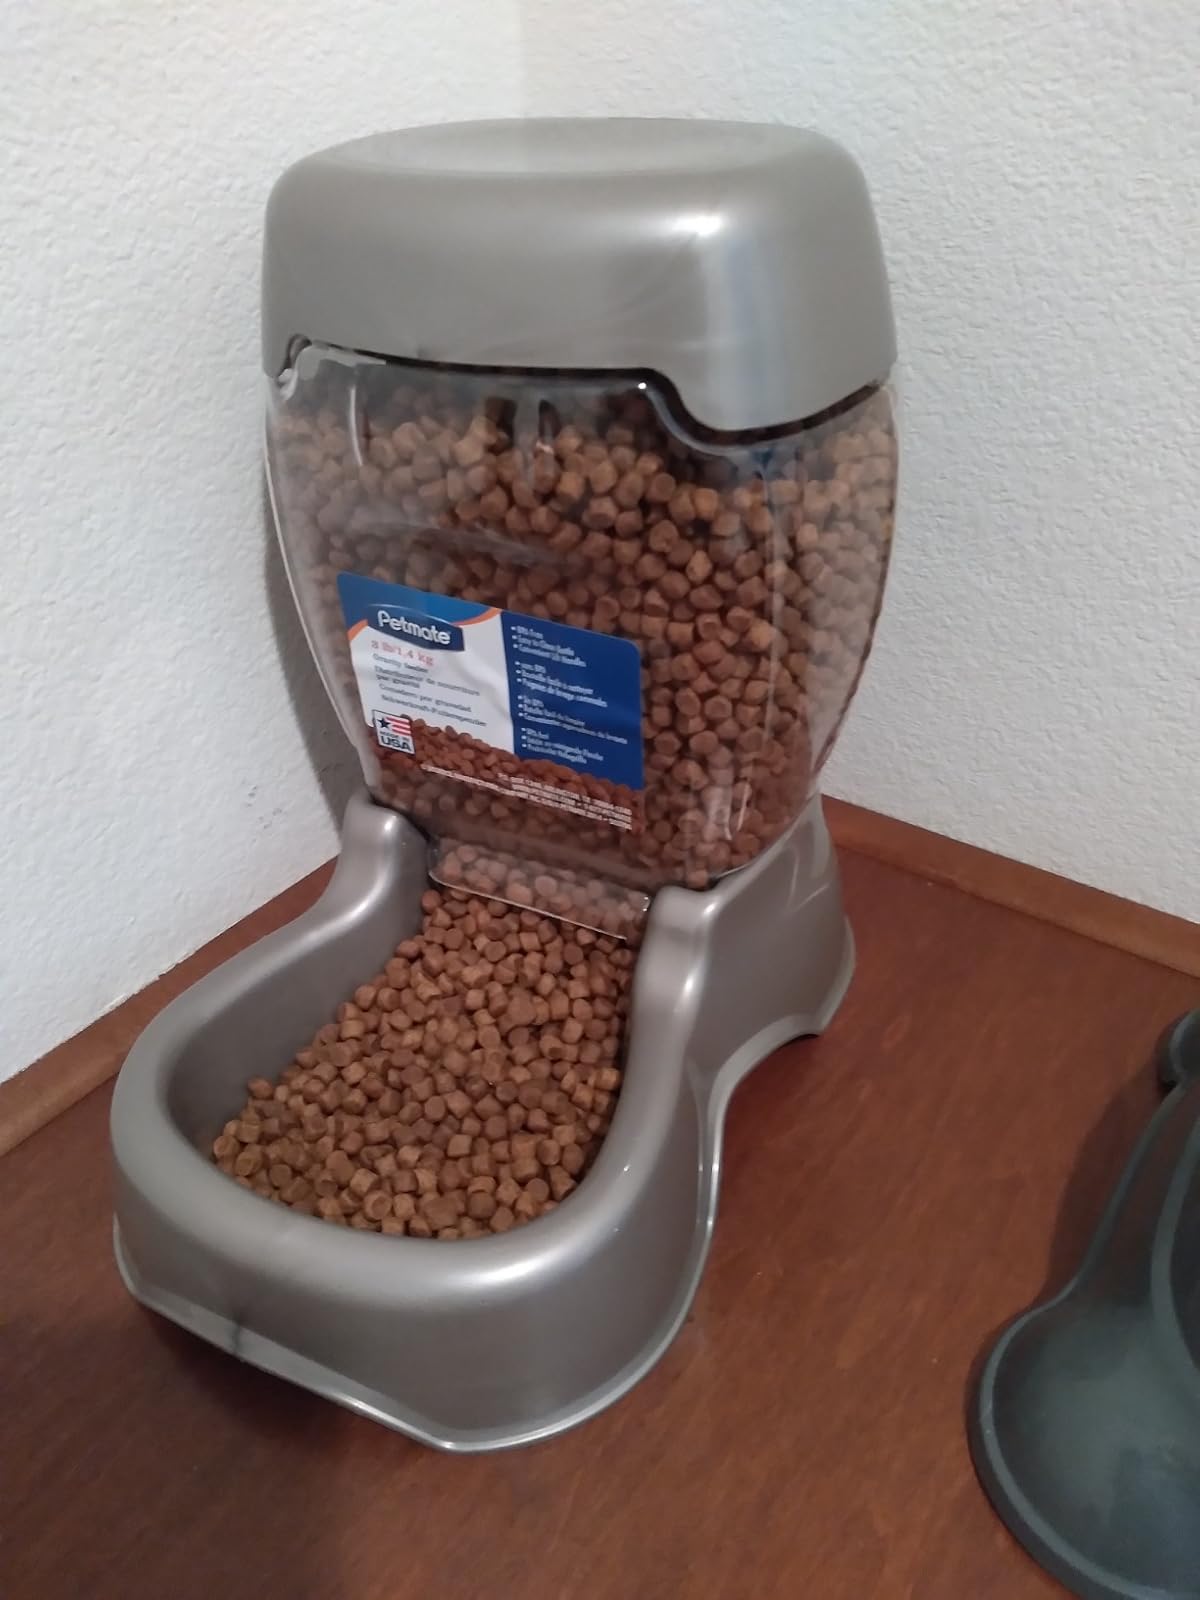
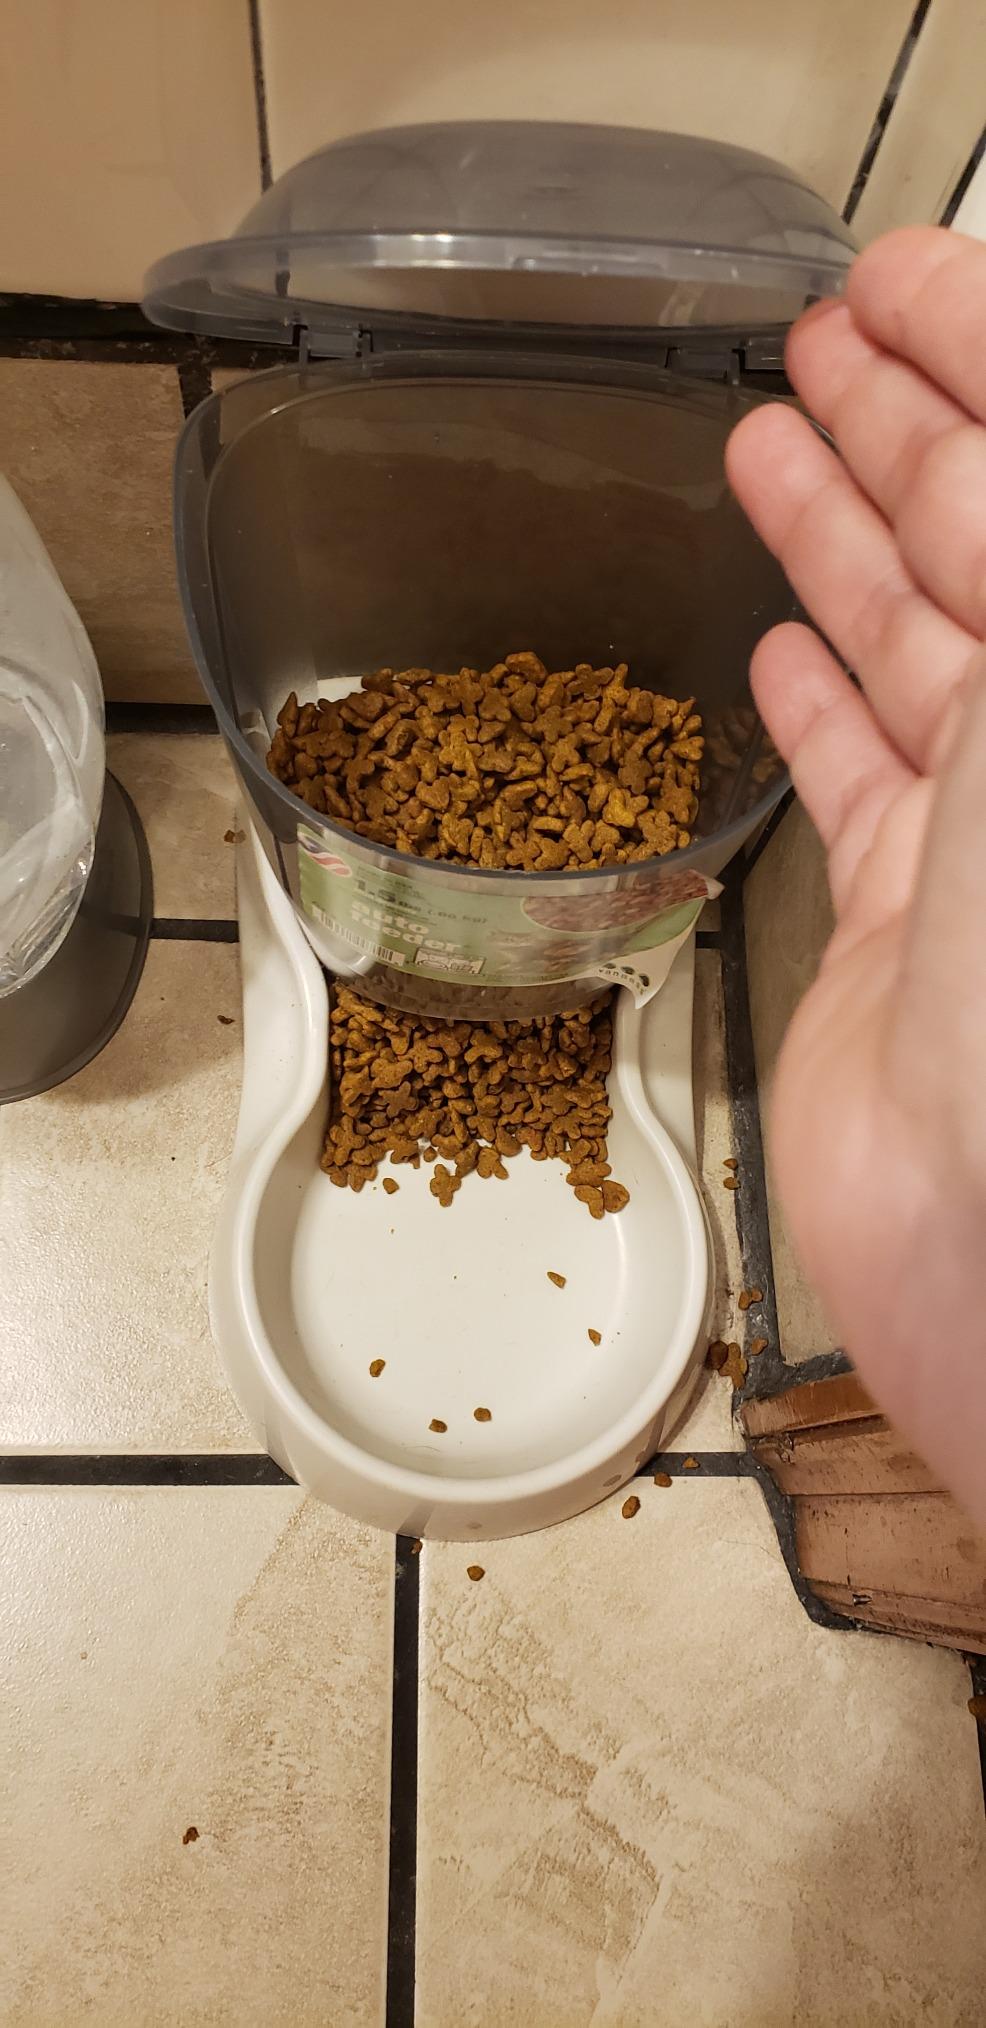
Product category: items_feeder
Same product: no